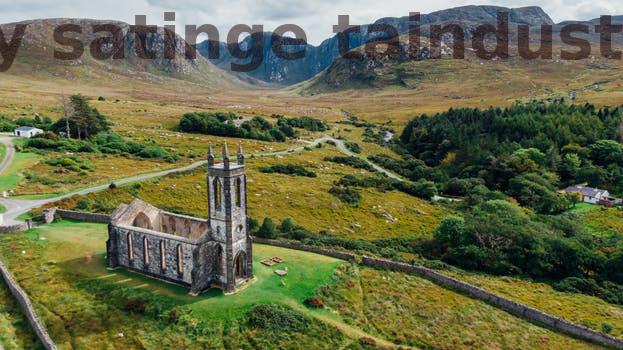
Label: Watermark